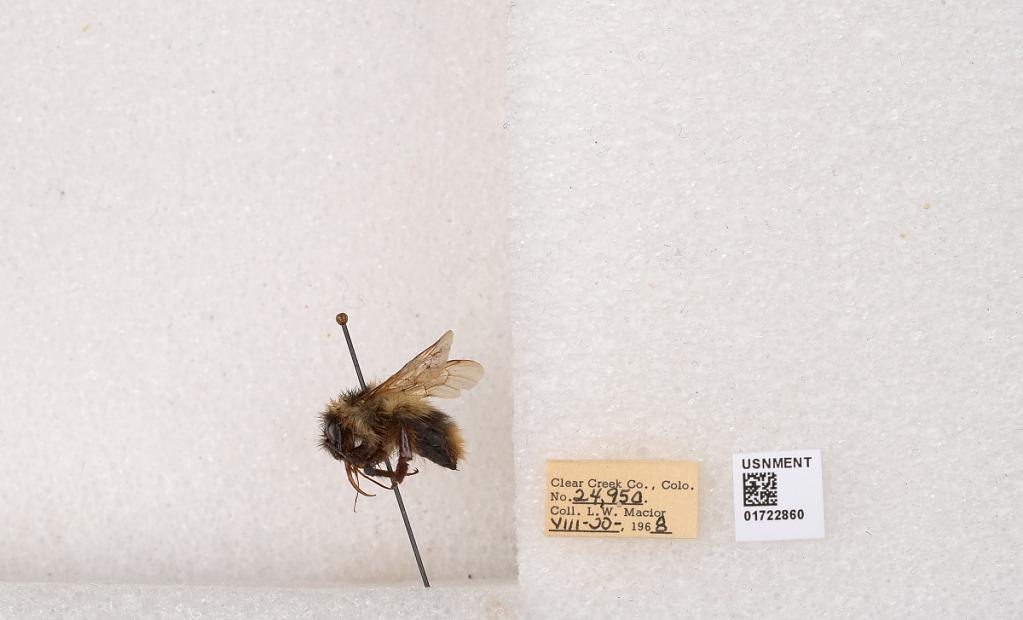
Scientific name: Bombus kirbyellus
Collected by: L. Macior
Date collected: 1968-8-20
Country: United States
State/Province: Colorado
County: Clear Creek
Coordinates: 39.6891, -105.644